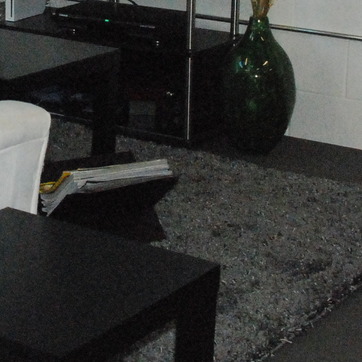
Material: carpet